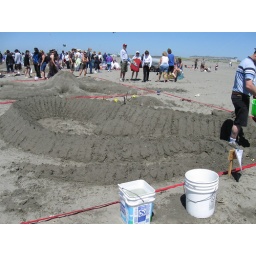
Ocean Shores Sand castle building festival 2008. Happens in Late July